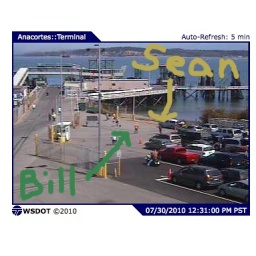
waiting for the ferry to Lopez.The truck is not in view; it's about 7 cars back in the rightmost loading lane.